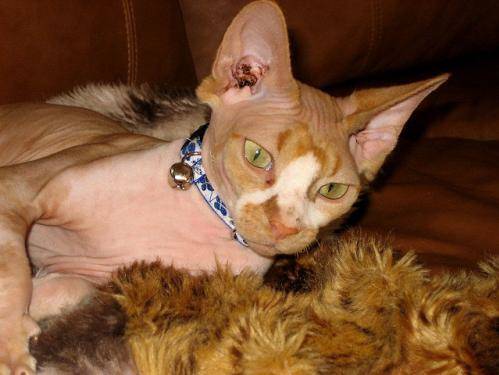
Label: cat